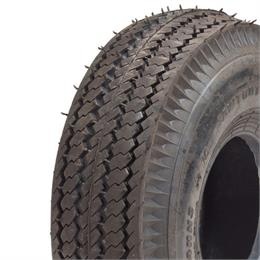
OREGON TIRE 410/3503/8 X .063 CHISEL 58-043
Brand: Oregon
Category: Home & Garden > Lawn & Garden > Outdoor Power Equipment Accessories > Tractor Parts & Accessories > Tractor Tires > Tractor Trailer Tires